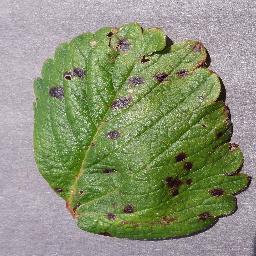
Label: Strawberry___Leaf_scorch